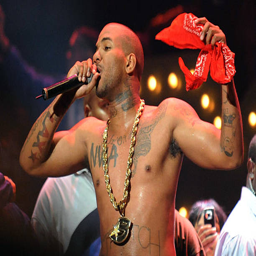
rapper performs during concert tour .